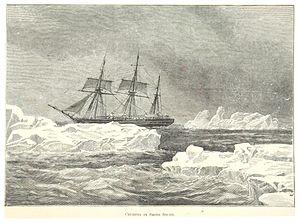
L'expédition Jeannette, officiellement l'US Arctic Expedition, est une expédition polaire américaine se déroulant sur l'USS Jeannette entre 1879 et 1881 et commandée par George Washington De Long. Le but de cette mission est d'atteindre le pôle Nord par l'océan Pacifique via le détroit de Béring en se basant sur une théorie selon laquelle un courant tempéré, le Kuroshio, coulerait vers le nord dans le détroit, fournissant ainsi une porte d'entrée vers une mer libre du pôle.